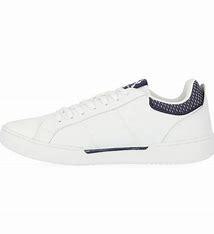
Brand: Le
Model: Coq Sportif 100